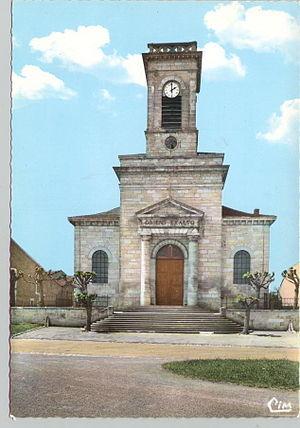
L'église